C1orf167

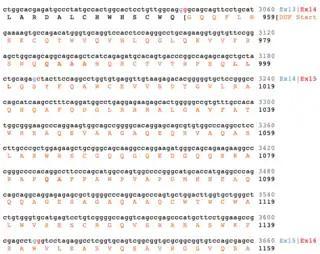
Conceptual Translation of C1orf167 showcasing the conserved Domain of Unknown Function that begins at the break between exon 13 and exon 14.

Alternative splicing produces two known isoforms of the human protein. They are XP_006711141.1 which is 1489aa in length and XP_003307860.2 which is 713aa in length.